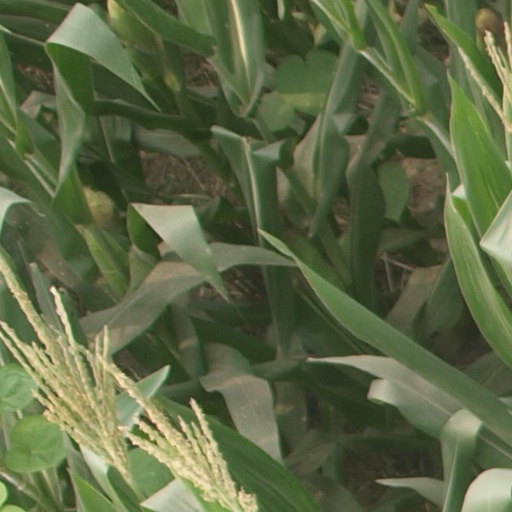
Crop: maize; corn